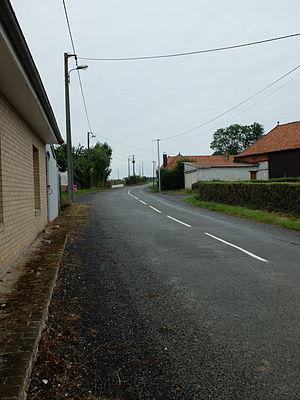
Vue de Guinecourt.
Guinecourt est une commune française située dans le département du Pas-de-Calais en région Hauts-de-France.